Forbidden Door (2025)

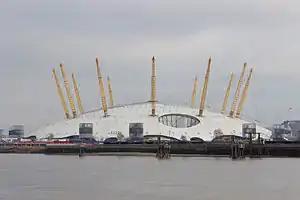
The event will be held at The O2 Arena in London, England.

In August 2024, advertisements outside Wembley Stadium in London, England were shown days before AEW's All In event, which was held at the venue on August 25, advertising that the 2025 Forbidden Door would emanate from London. During All In's "Zero Hour" pre-show, the 2025 Forbidden Door was confirmed to be held in London on August 24, 2025. This will mark the first Forbidden Door event held outside of North America, and AEW's fifth event overall outside the continent. This also marks the first Forbidden Door held in August, as the prior three events were held in June, and in turn will be held during the United Kingdom's August Bank Holiday weekend, which was previously occupied by AEW's All In the prior two years. On April 15, 2025, the venue was confirmed as The O2 Arena with tickets going on sale on May 2.